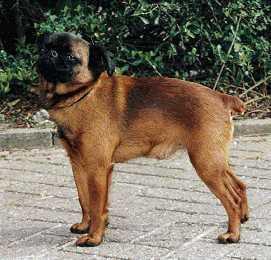
Brabancon_griffon